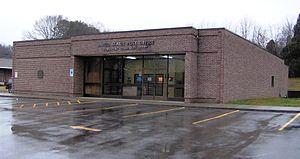
Louisville est une ville du comté de Blount dans l'État du Tennessee. Elle est incluse dans l'aire de l'agglomération de Knoxville.